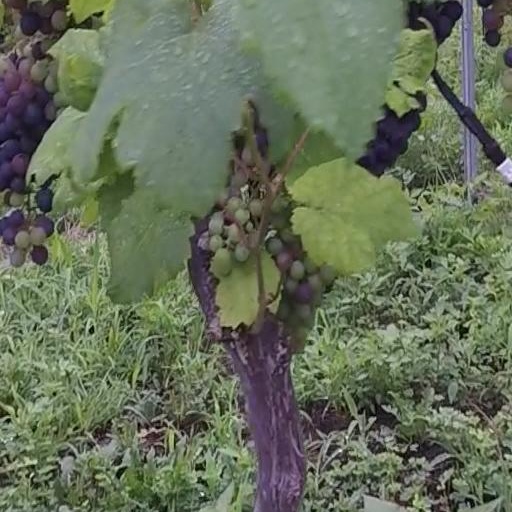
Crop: grape